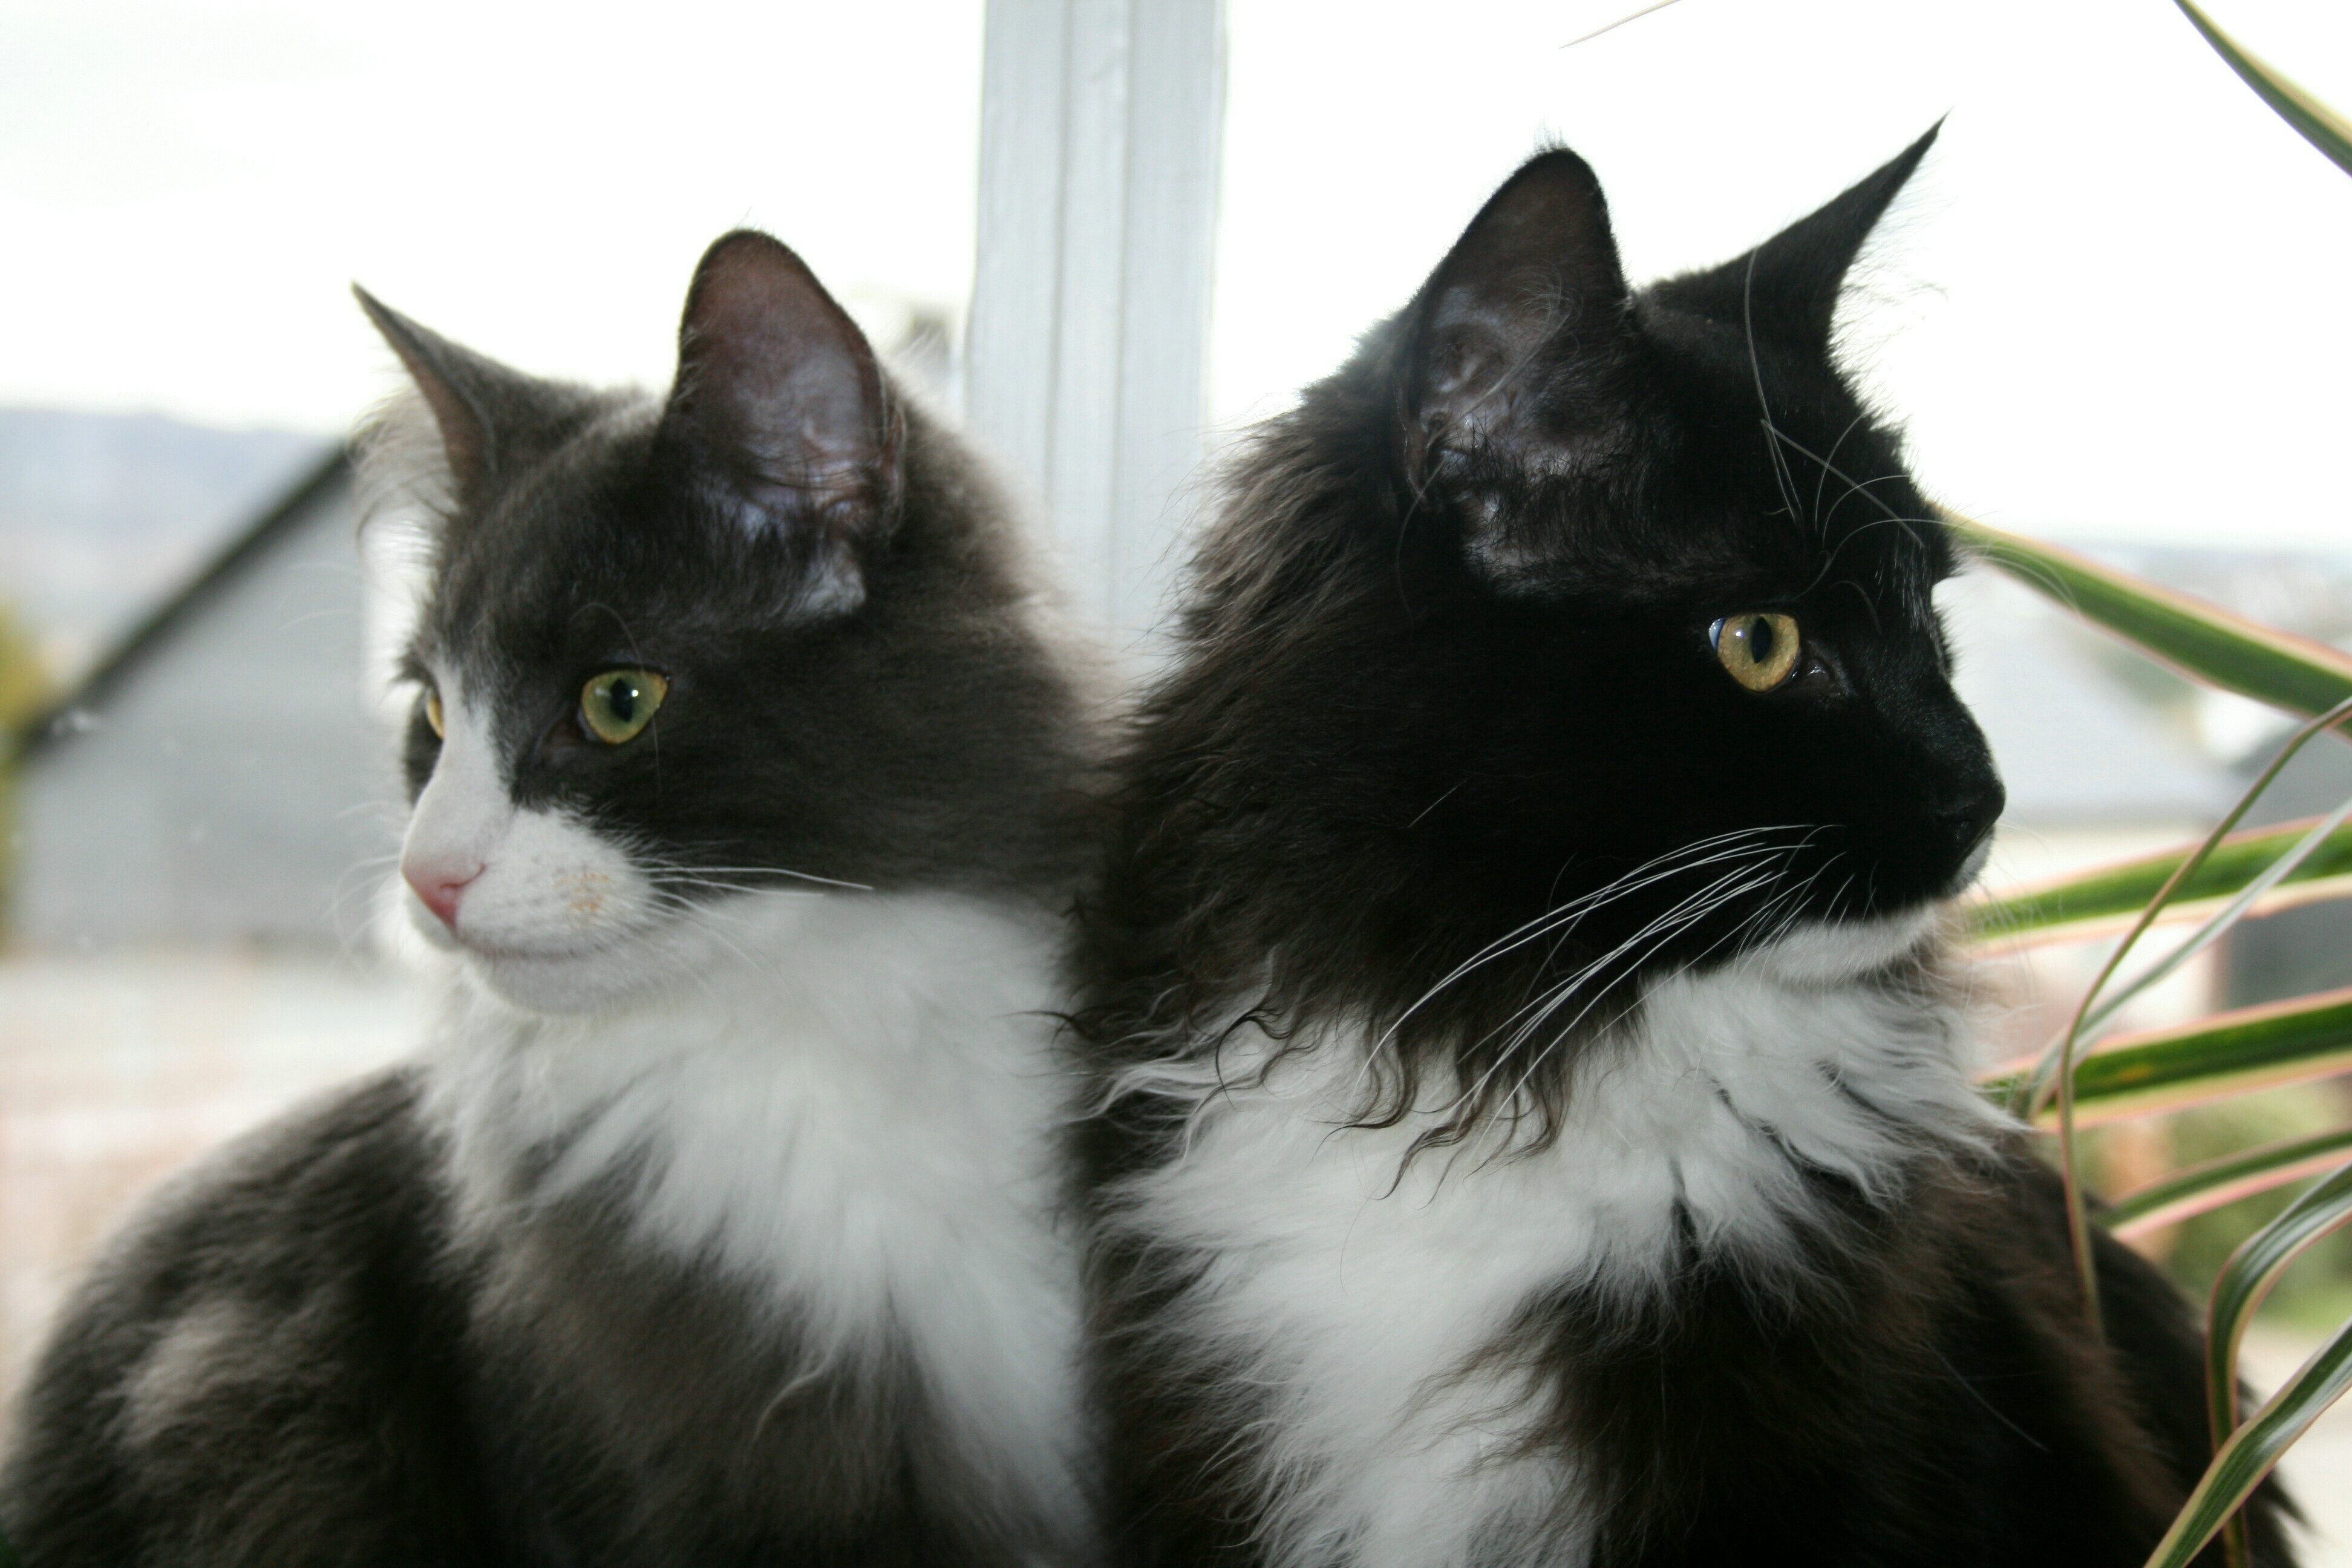
black and white, sweet, animal, cute, pet, fur, cat, mammal, black cat, black, face, whiskers, adidas, ears, vertebrate, mieze, mainecoon, tooth, animal world, norwegian, pride, dear, graceful, felidae, norwegian forest cat, european shorthair, small to medium sized cats, cat like mammal, carnivoran, domestic short haired cat, domestic long haired cat